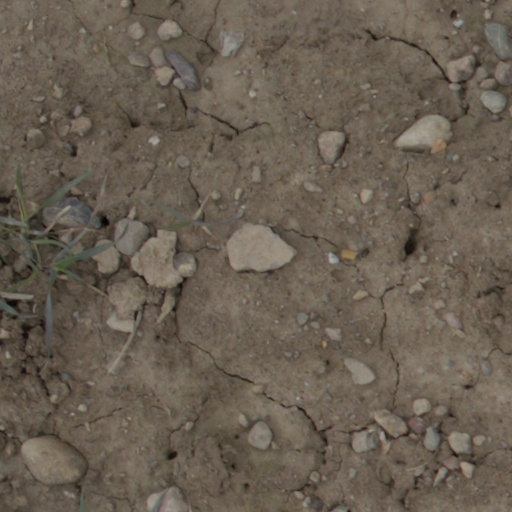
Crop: wheat